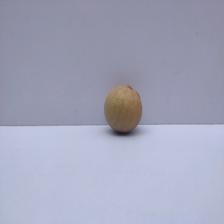
Size: Small